Tampa International Airport People Movers

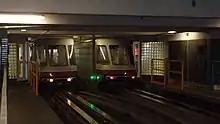
Monorail vehicles

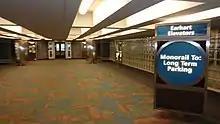
Monorail Amelia Earhart elevators station

An automated monorail system also once connected the main terminal on Level 5 to the long-term parking garage, stopping at each elevator bank in both buildings. It was installed in 1991 when the long-term parking garage was built. It used six Bombardier UM III vehicles (known today as the Innovia Monorail 100), which are also used on the Jacksonville Skyway.